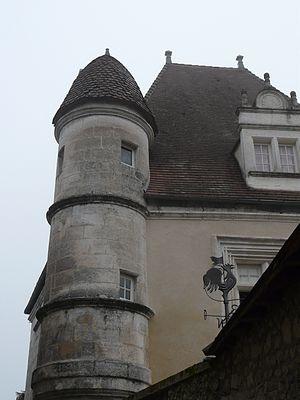
Tourelle du château de Lascoux, Celles, Dordogne, France.
Celles est une commune française située dans le département de la Dordogne, en région Nouvelle-Aquitaine.
Le château de Lascoux, ou château de Celles, est un château français implanté sur la commune de Celles dans le département de la Dordogne, en région Nouvelle-Aquitaine.